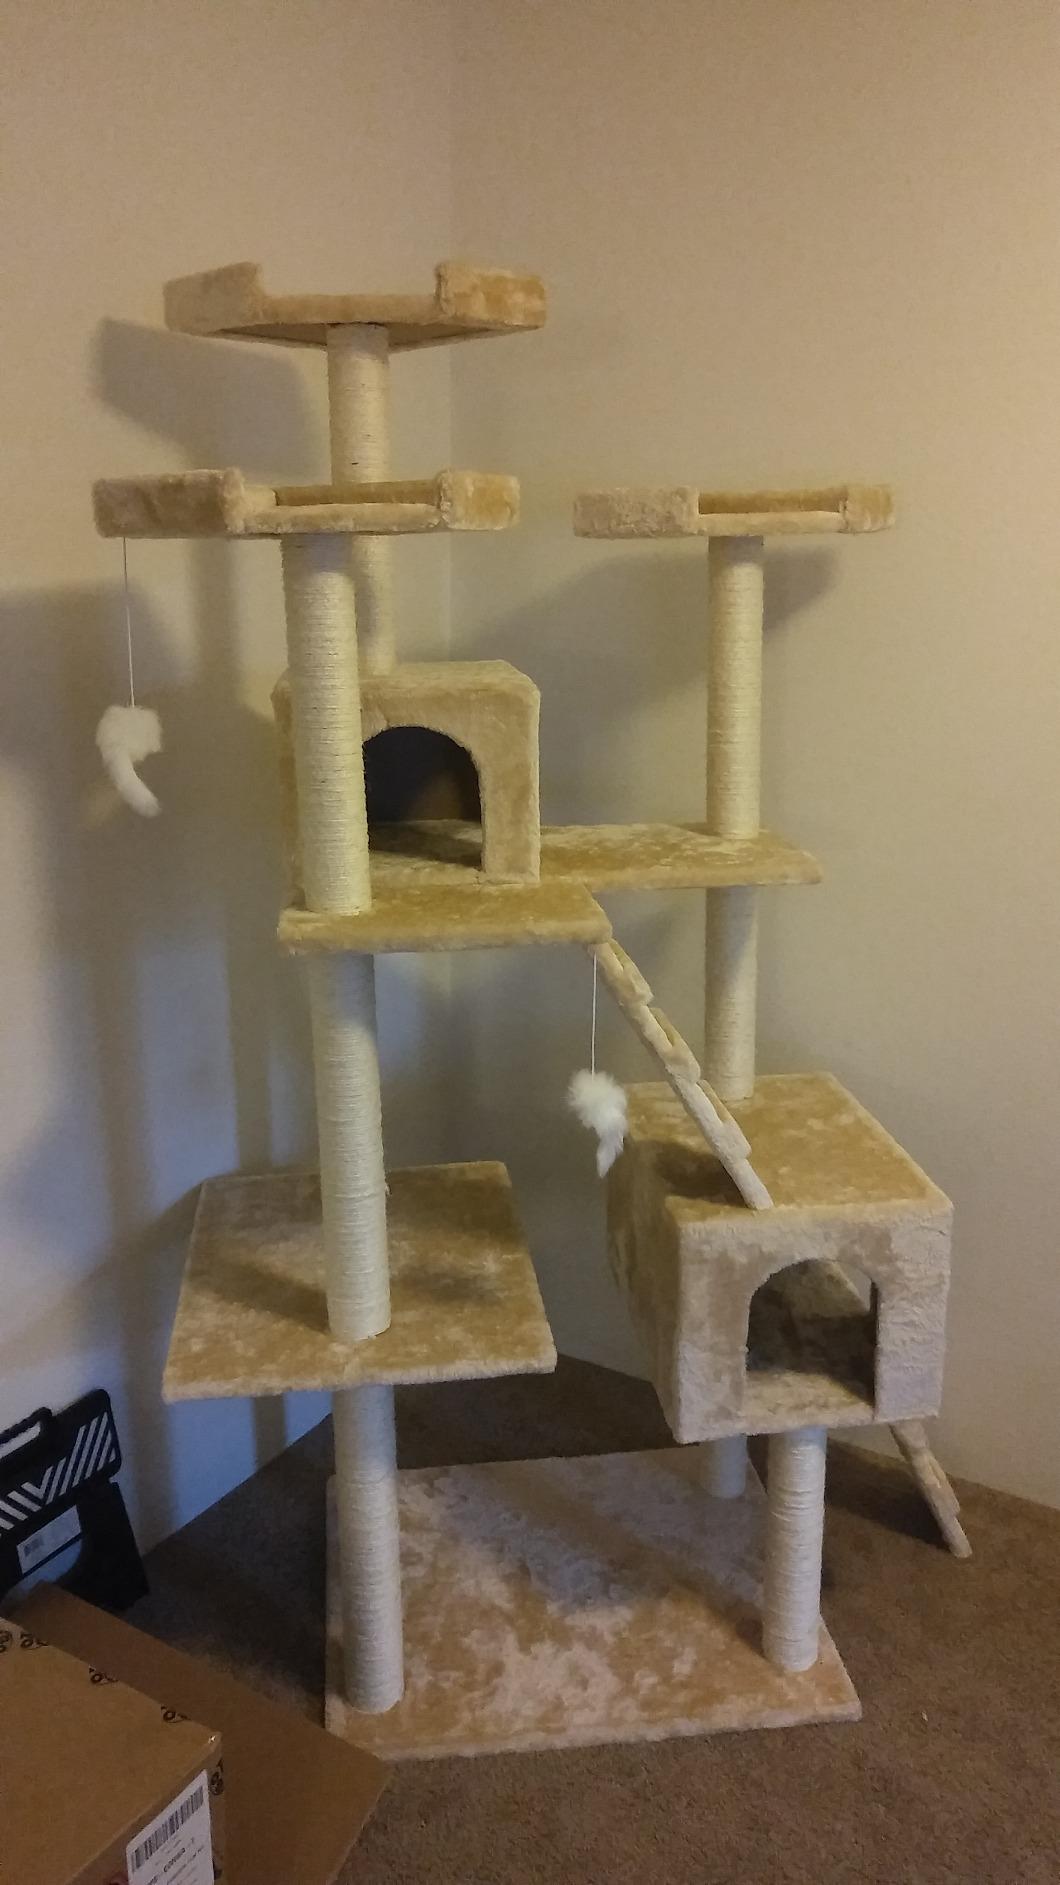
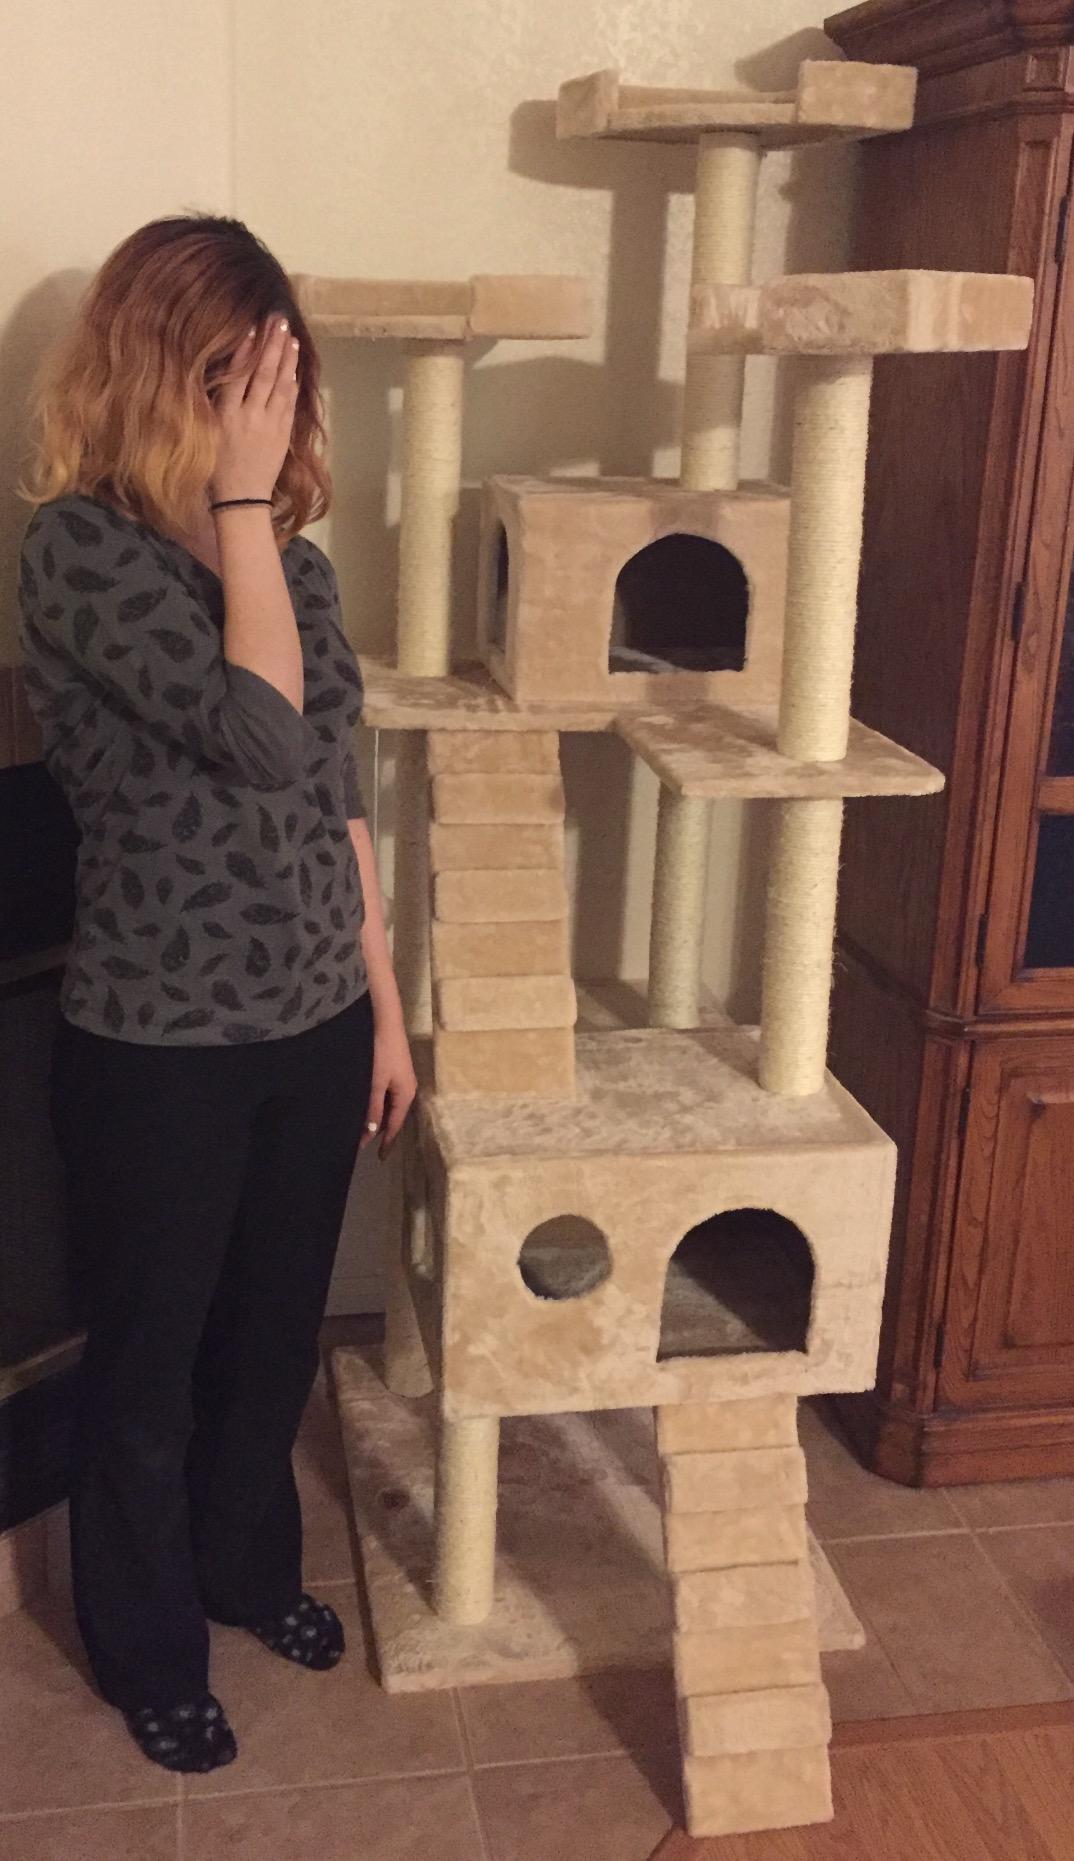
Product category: items_cat tree
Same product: yes